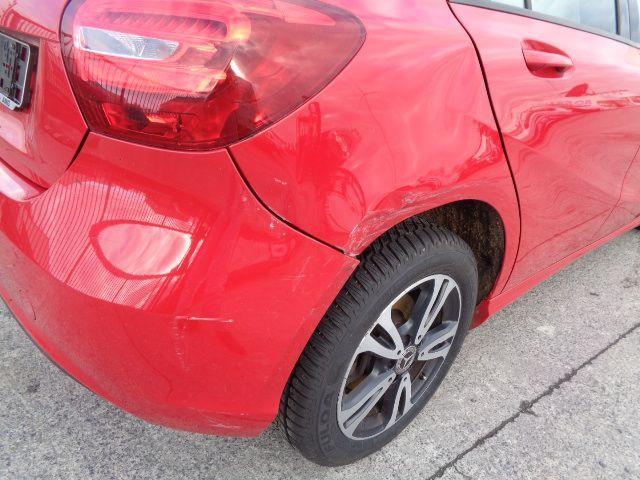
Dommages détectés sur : aile arrière droite, pare-choc arrière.
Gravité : mineur